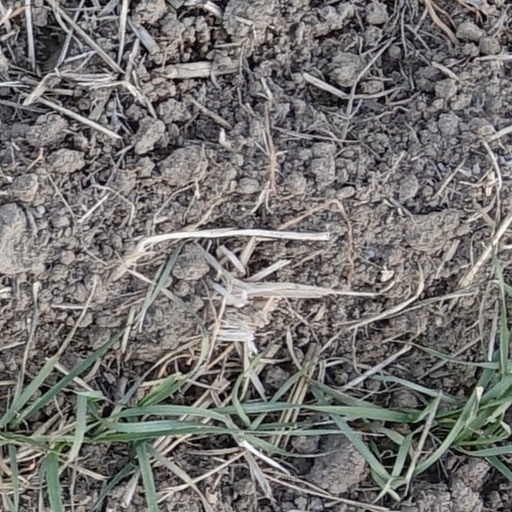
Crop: wheat